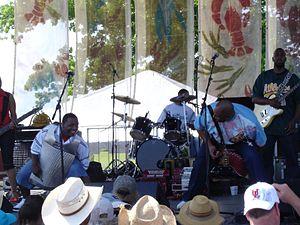
Keith Frank est un musicien de zydeco. Il est né en 1972, en Louisiane.
La ville du Pont-Breaux, est une ville de la paroisse de Saint-Martin, située en Louisiane aux États-Unis près de la ville de Lafayette, au cœur de la région Cajun de l'Acadiane. La ville fut fondée sur un domaine ayant appartenu à un pionnier acadien qui s'établit dans ce lieu situé de part et d'autre du bayou Teche à l'époque de la Louisiane française.